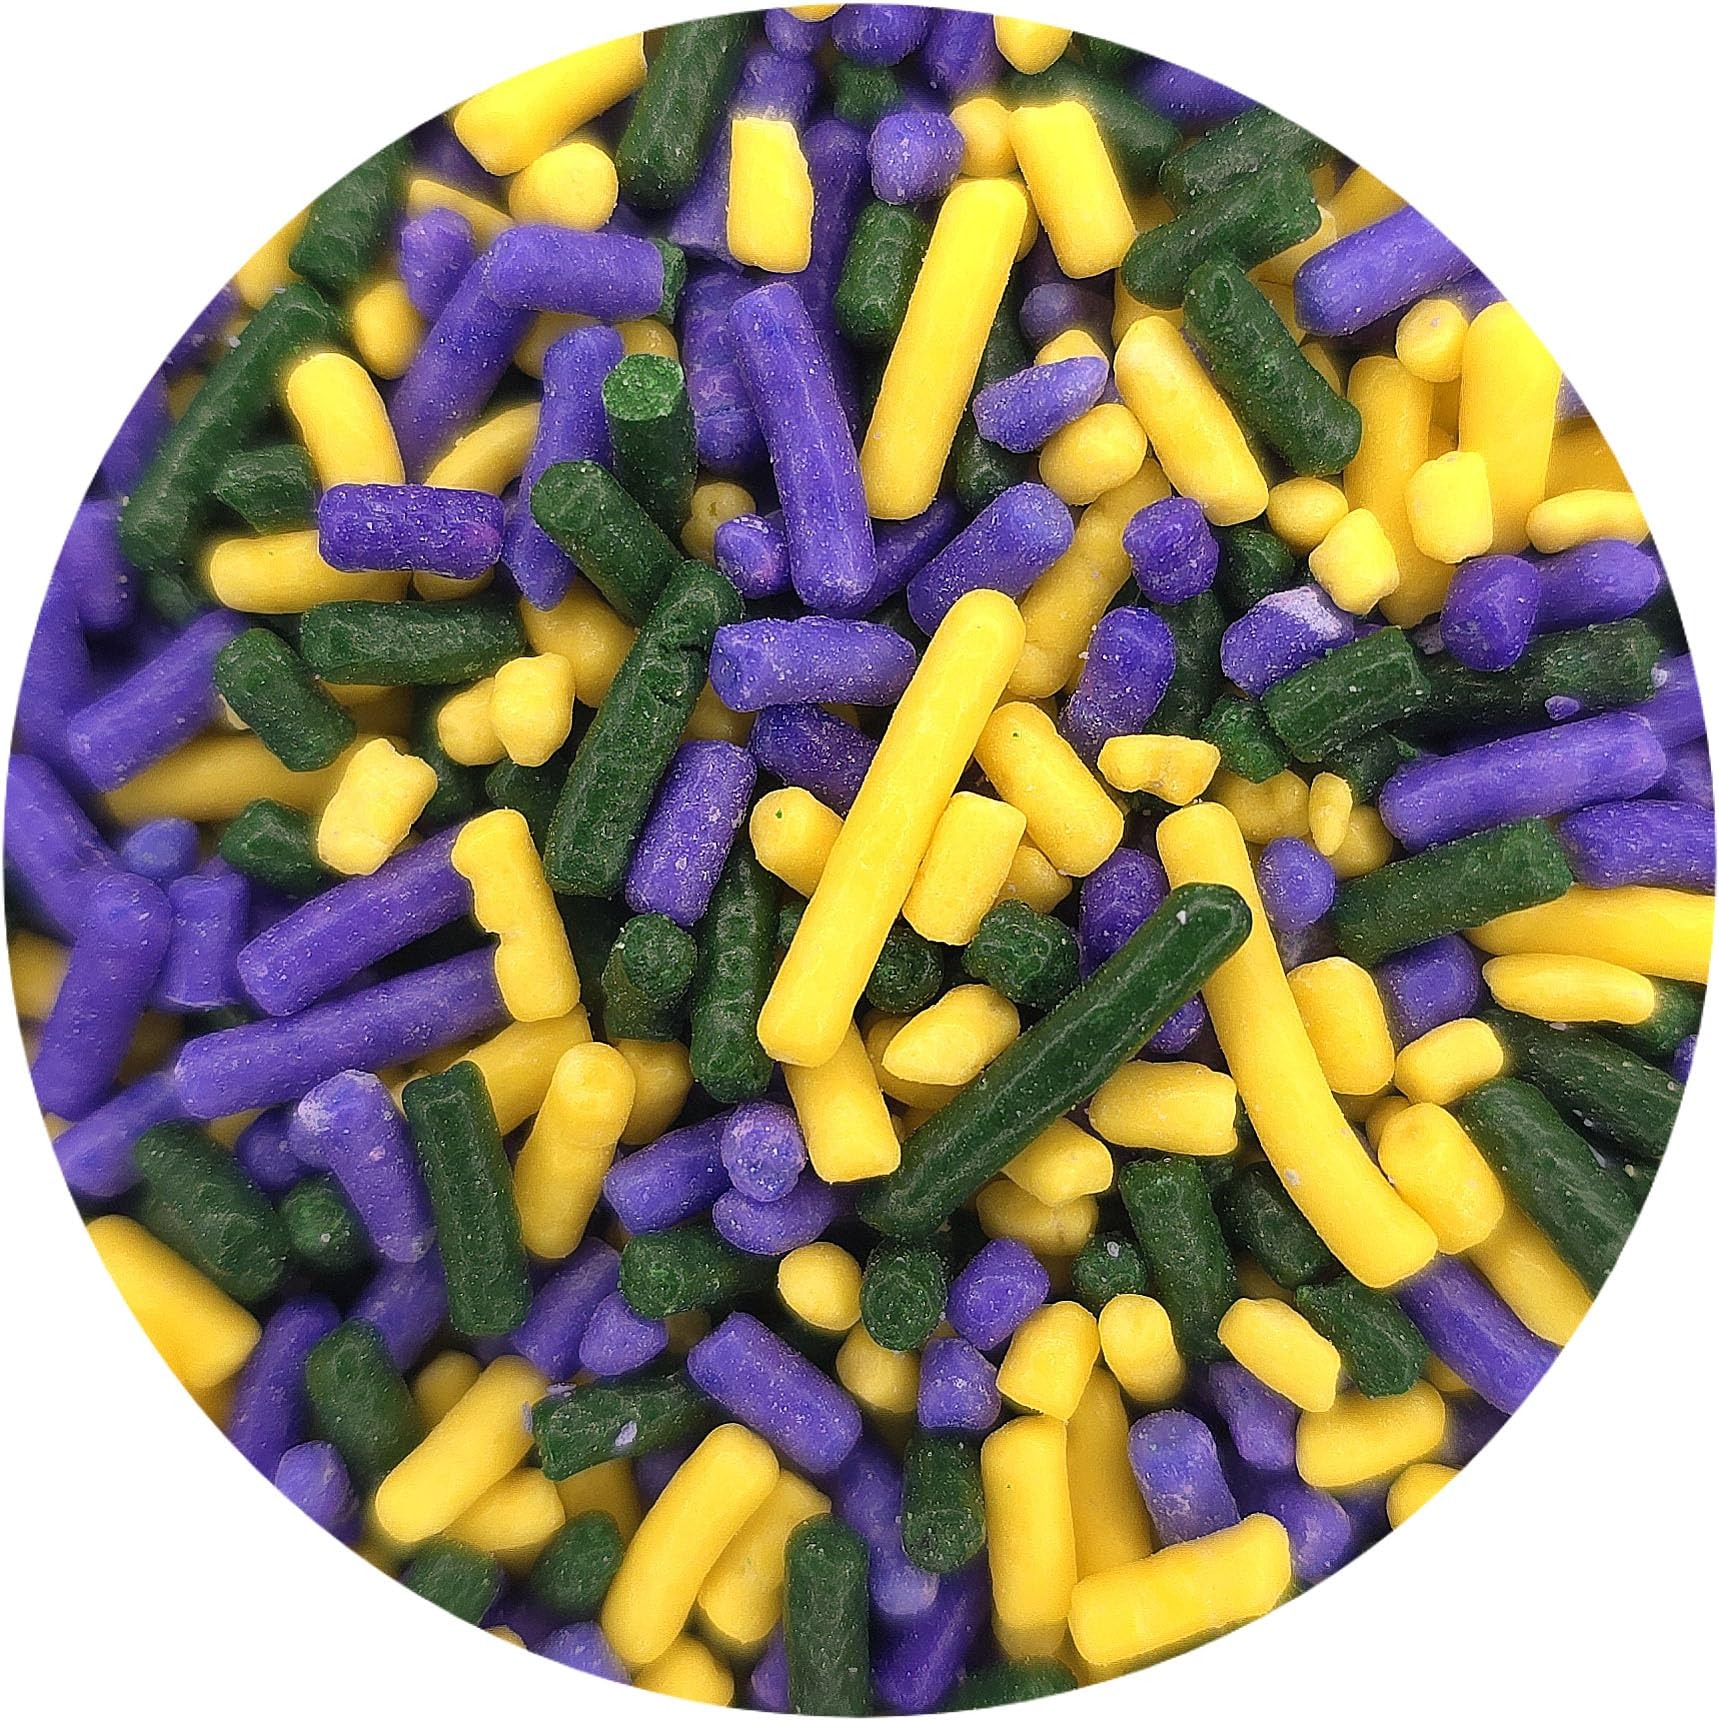
Item Name: NCS Purple, Yellow, and Green Edible Jimmies Mix Sprinkles, 8 ounces - Great for Cupcakes, Cookies, Cakes, Cakes Pops
Bullet Point 1: All of our sprinkles are packaged in a gold foil reusable heat sealed stand up pouch.
Bullet Point 2: Use our jimmies to decorate your cookies, cakes, cupcakes, donuts, fudge, ice cream and other baked goods!
Bullet Point 3: Our jimmies are gluten free, nut free and dairy free.
Bullet Point 4: 8 ounce bag = approximately 1 cup of sprinkles. Estimated to cover 4-5 dozen cupcakes with light sprinkling. Results may vary.
Bullet Point 5: Store sprinkles in a dry, cool place out of the way of direct sunlight or exposed fluorescent light.
Value: 4.0
Unit: Ounce

Price: 9.15